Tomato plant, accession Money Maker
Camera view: bottom (45 deg); turntable rotation: 300 degrees
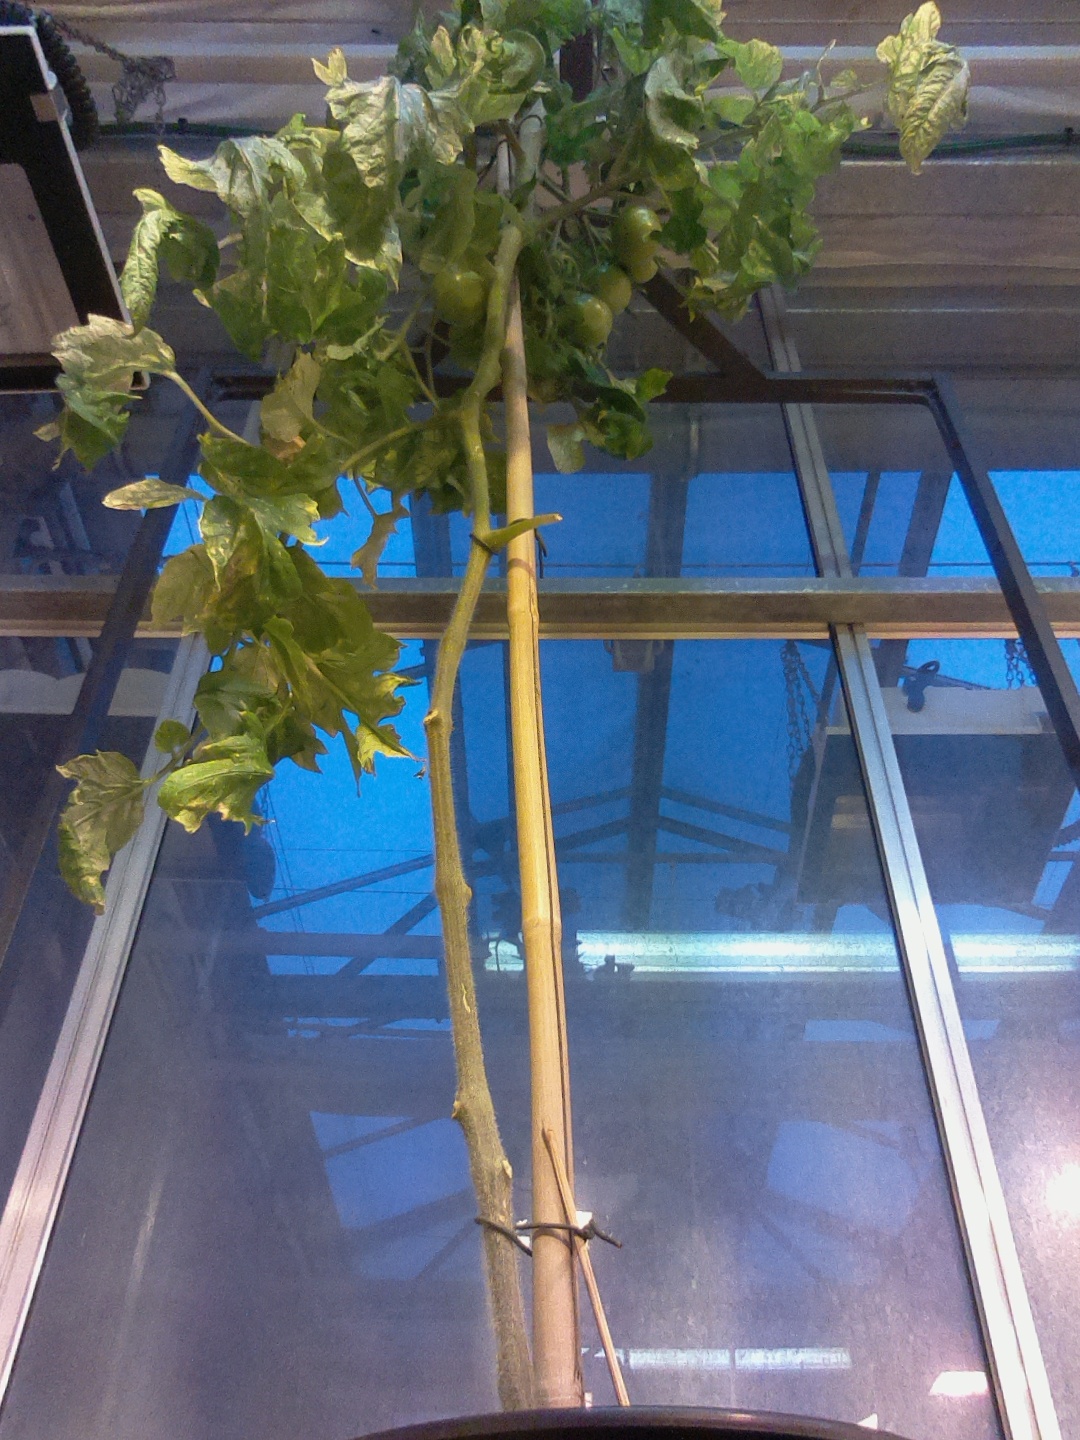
BBCH growth stage 78: 80% -90% of final fruit size